7th Sea (role-playing game)

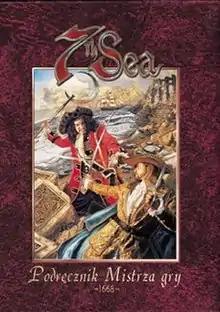
Cover for "7th Sea Game Master's Guide" Polish edition Illustration by Terese Nielsen (1999)

7th Sea is a "swashbuckling and sorcery"-themed tabletop role-playing game by John Wick. It is set in the fictional world of Théah, a fantasy version of 17th century Earth. Originally published by AEG, "7th Sea" is currently published by Chaosium. The game won an Origins Award in 2000 and six ENNIE Awards in 2017.